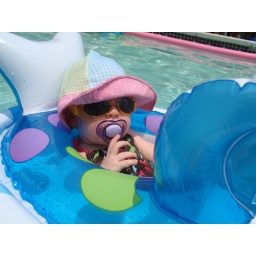
Kaylee in her hat and sun glasses floating in the pool at playgroup